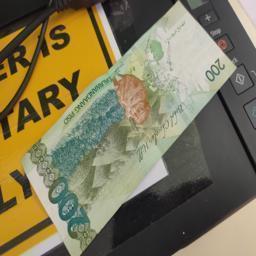
Label: 200_Back